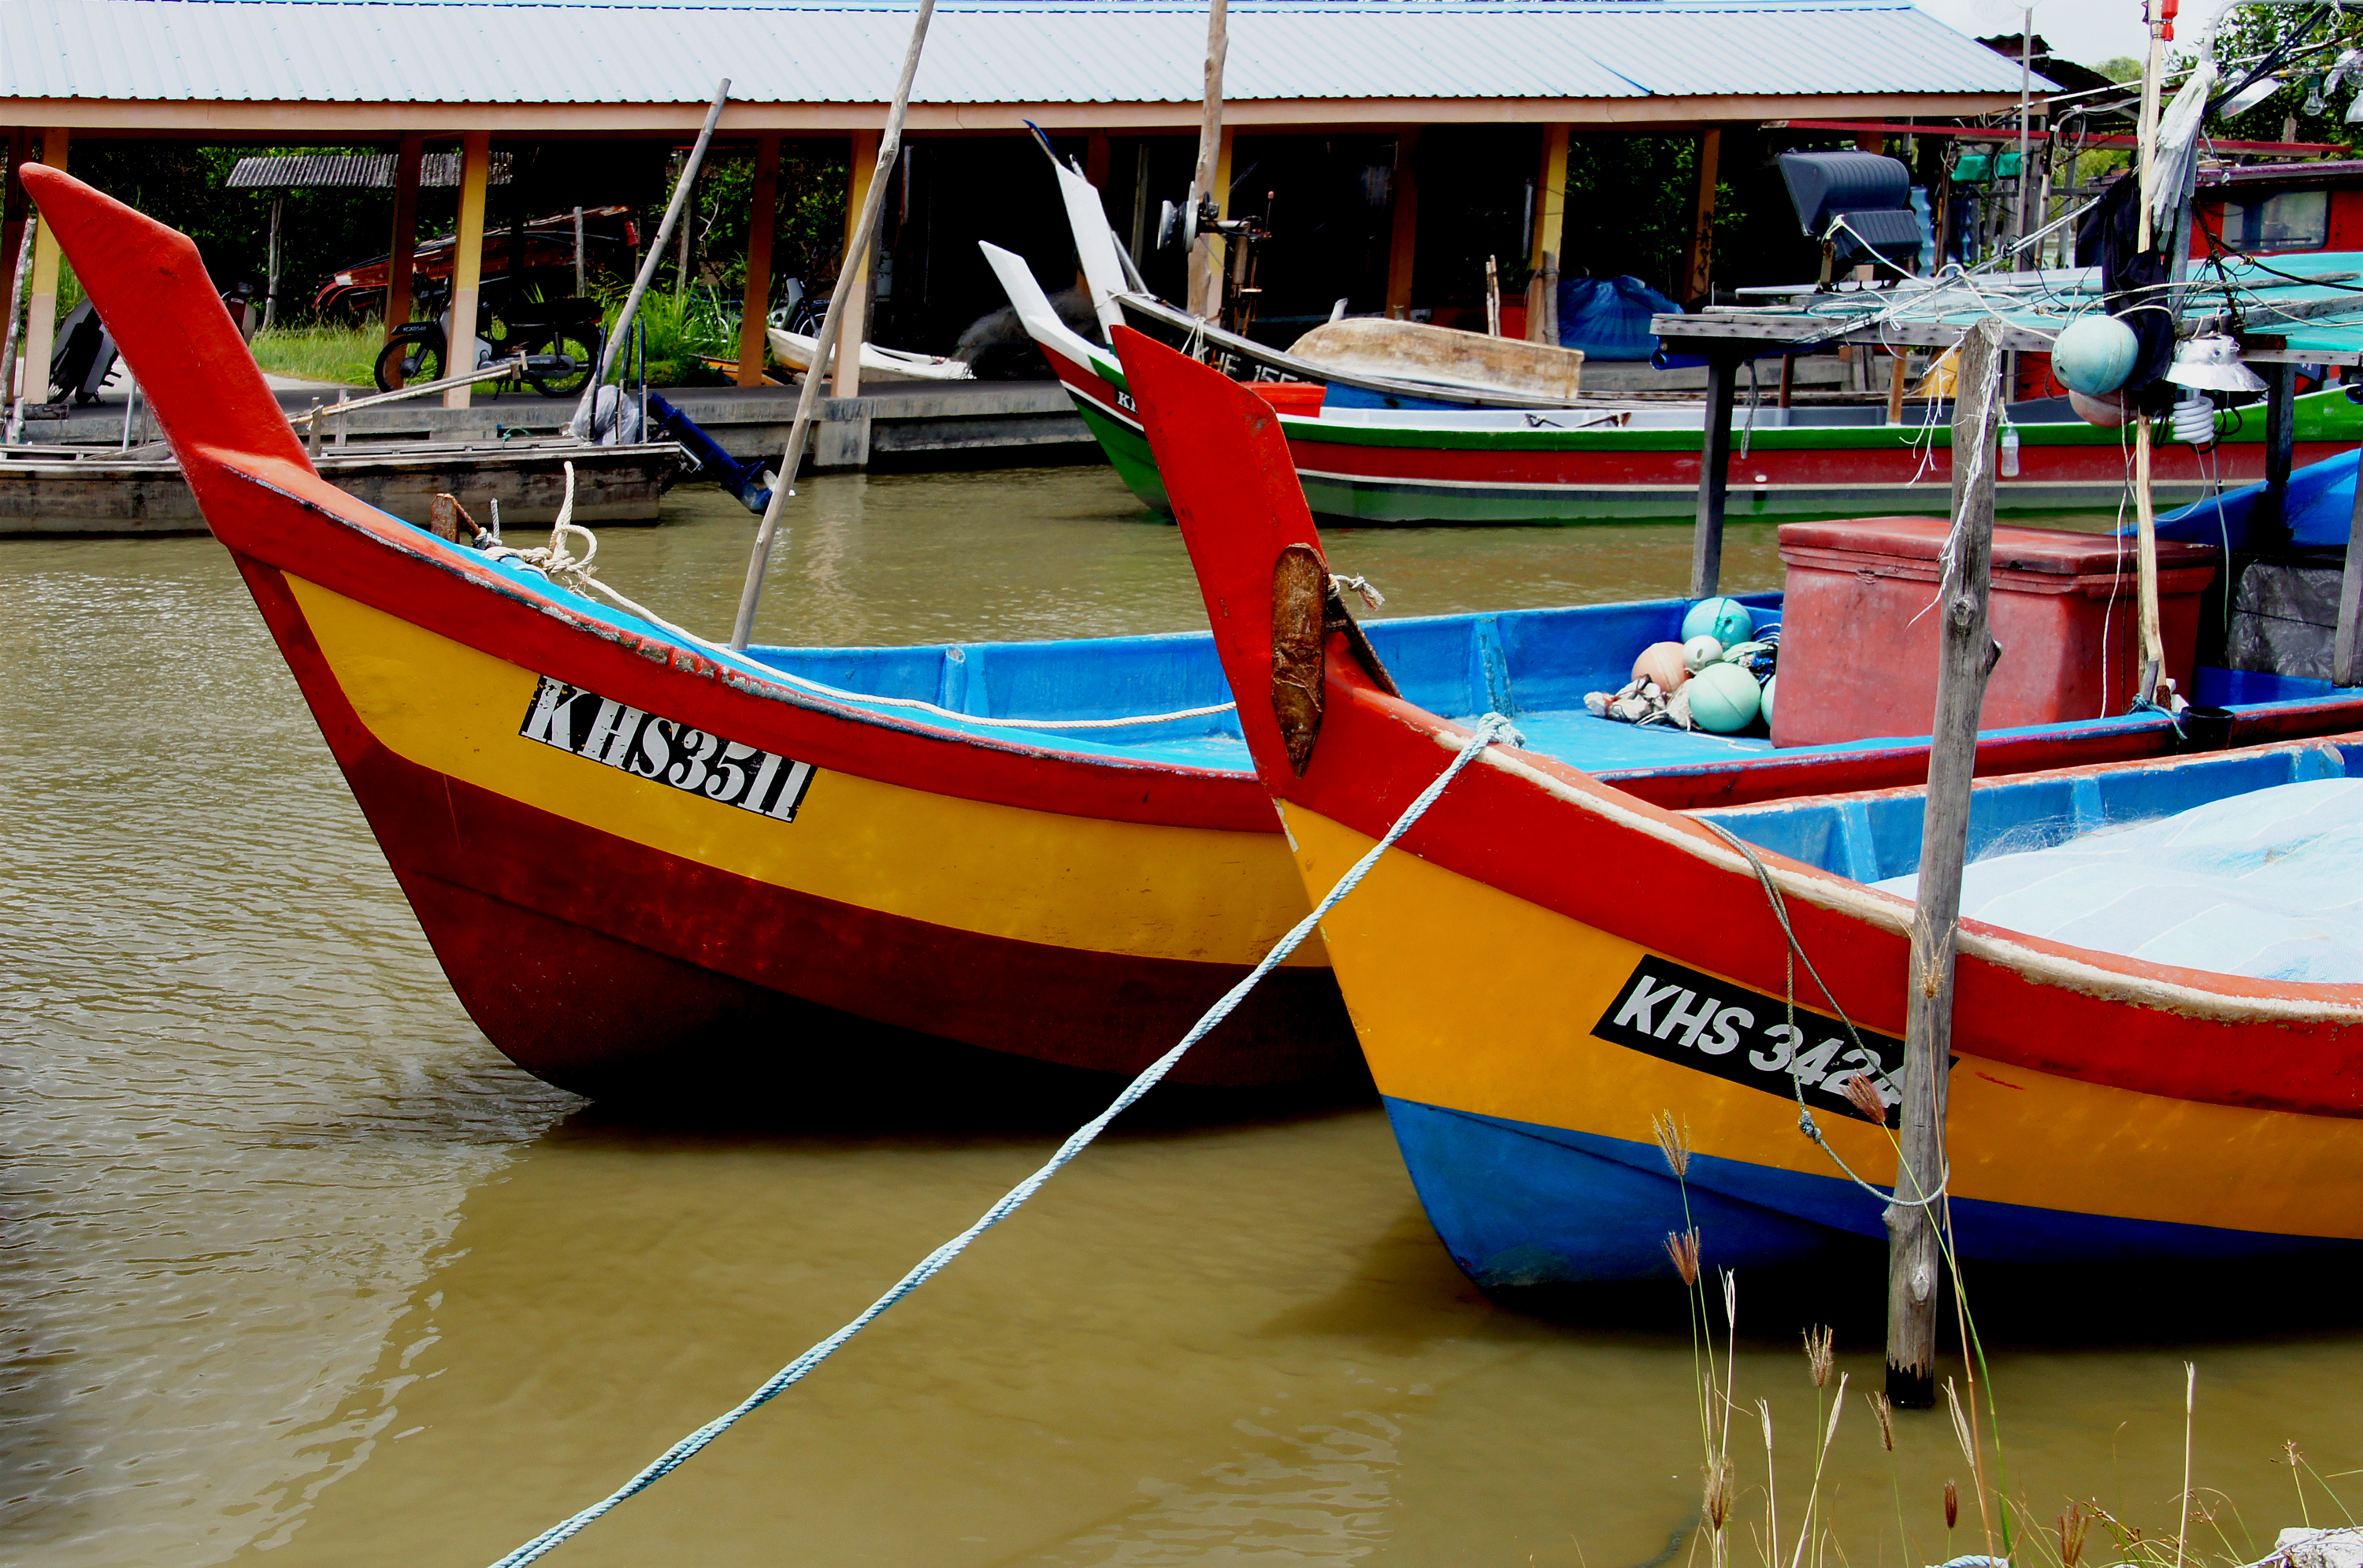
boat, vehicle, fishing, mast, asia, sailboat, boating, boats, sail, colours, malaysia, watercraft, sailing ship, fishing vessel, dinghy, watercraft rowing